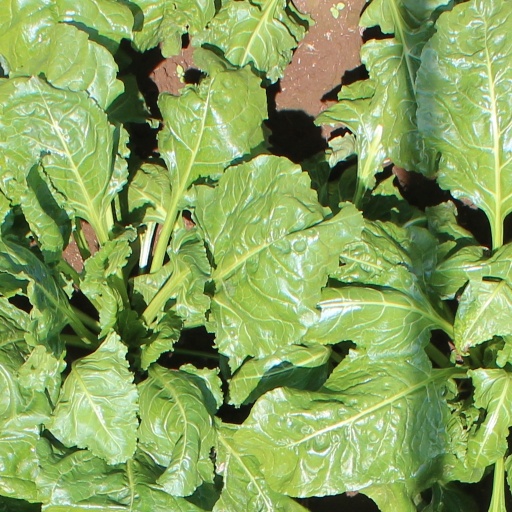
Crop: sugar beet